Roman Hagara

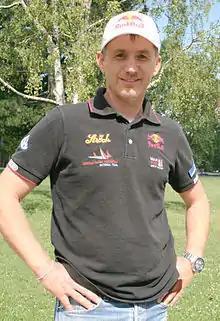
Roman Hagara in 2008

Roman Hagara (born 30 April 1966) is an Austrian sailor who has won the gold medal in the Tornado class at two consecutive Olympic Games.